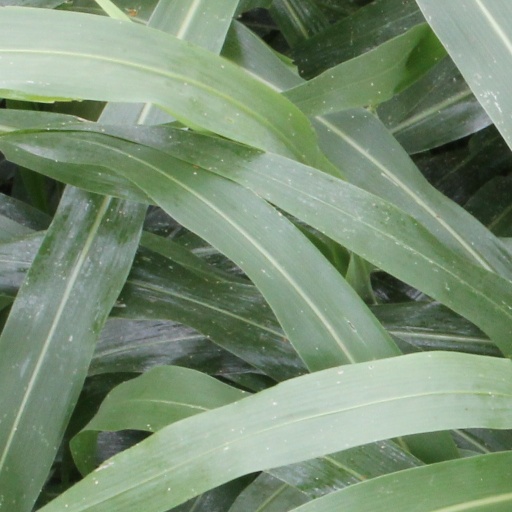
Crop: sorghum